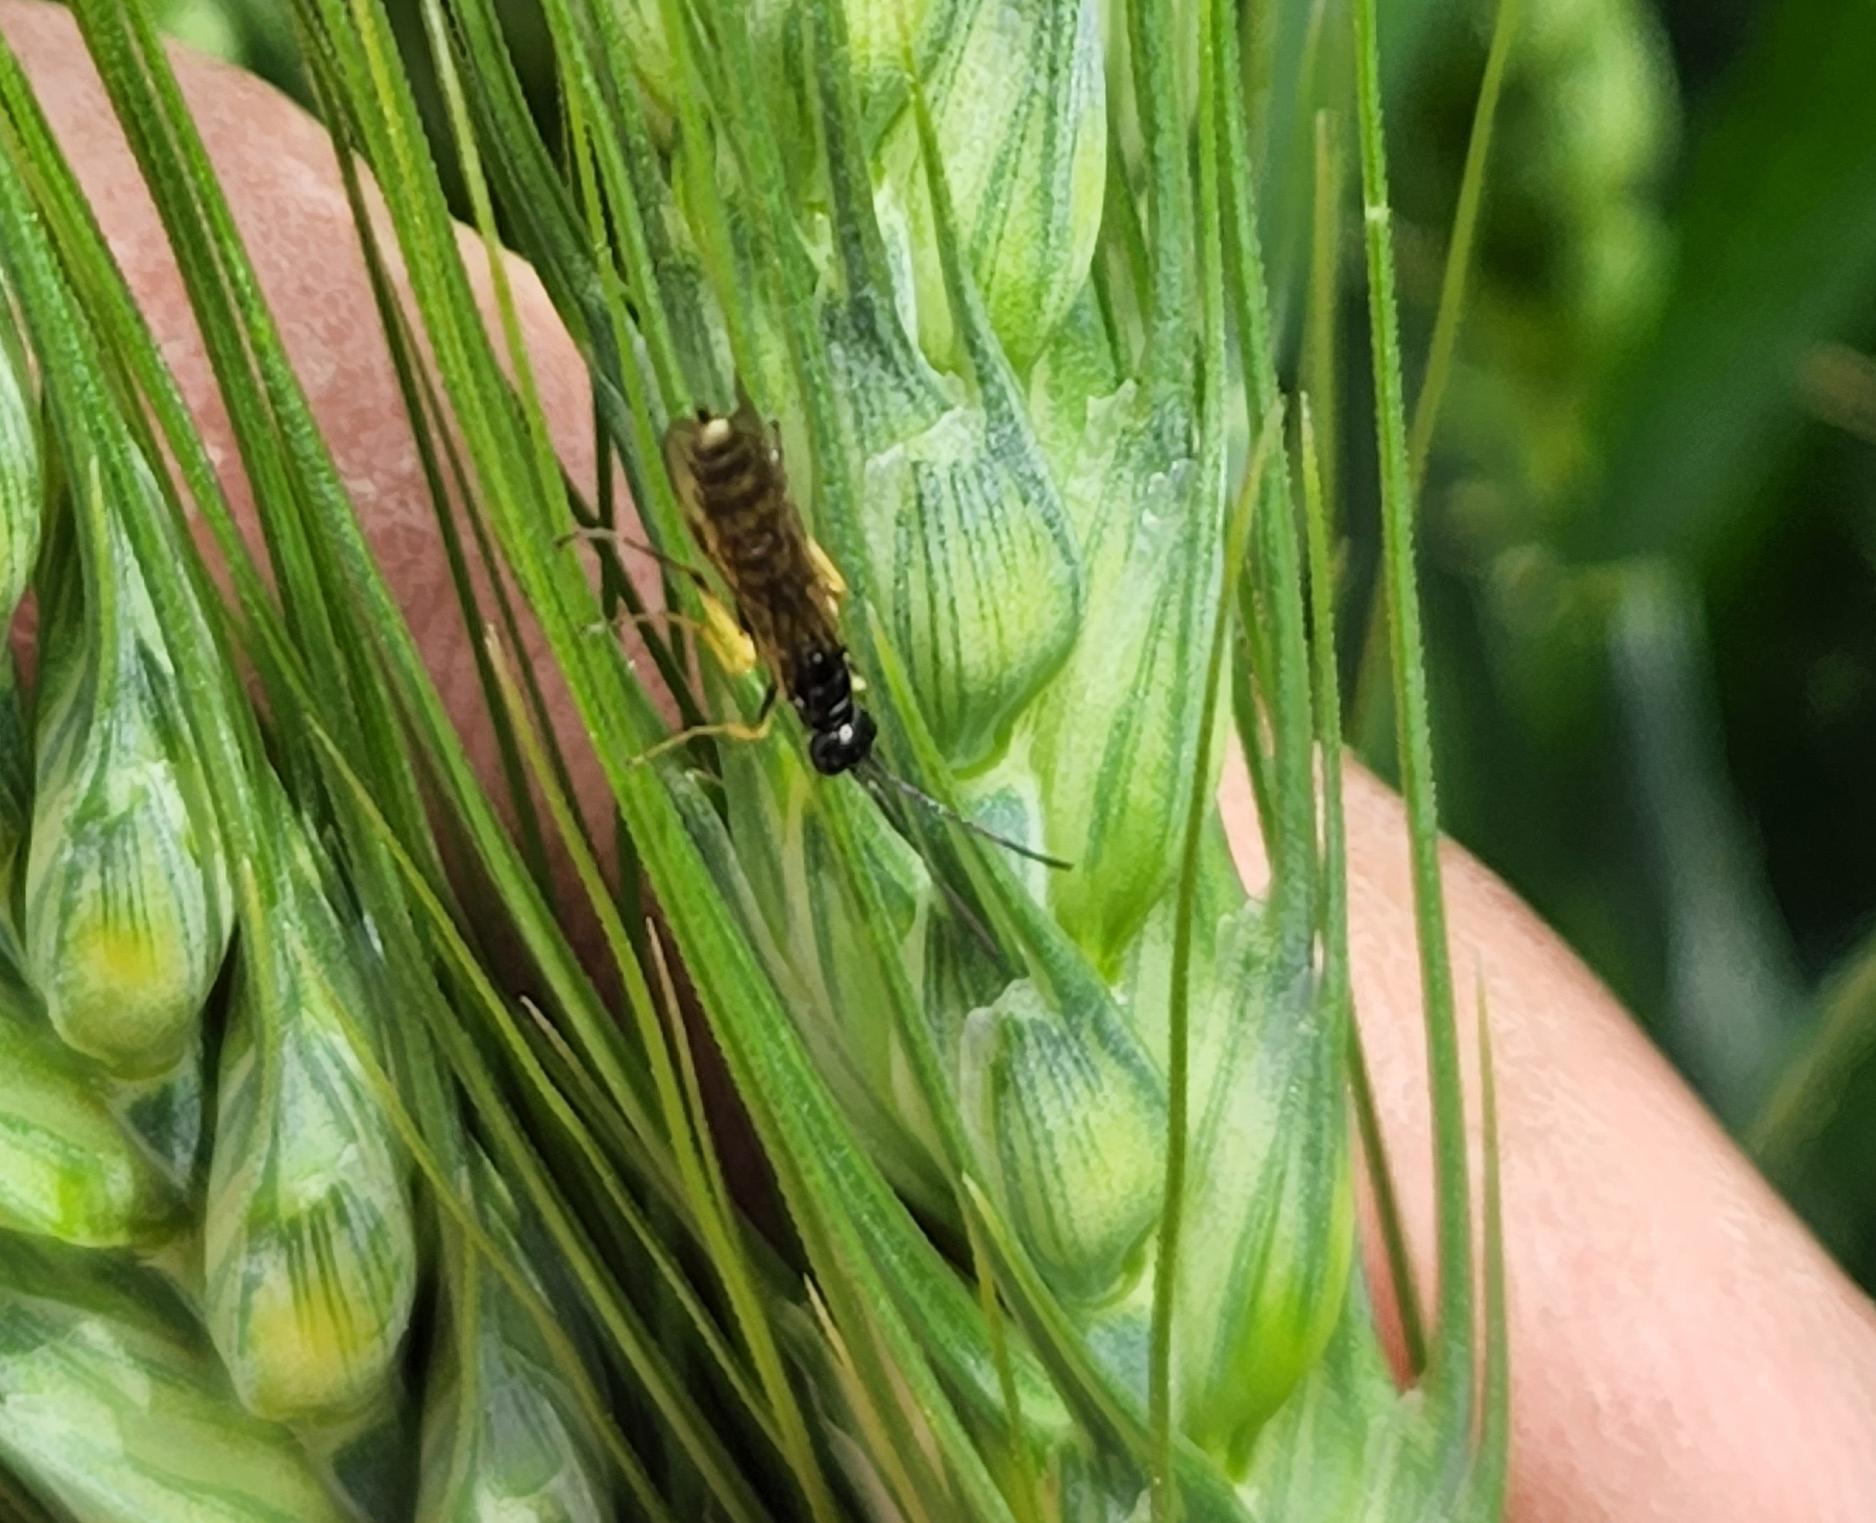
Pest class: occasional_pest